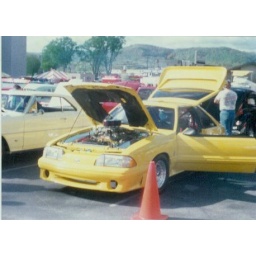
1990`s car shows...found the old pictures in shoe box.